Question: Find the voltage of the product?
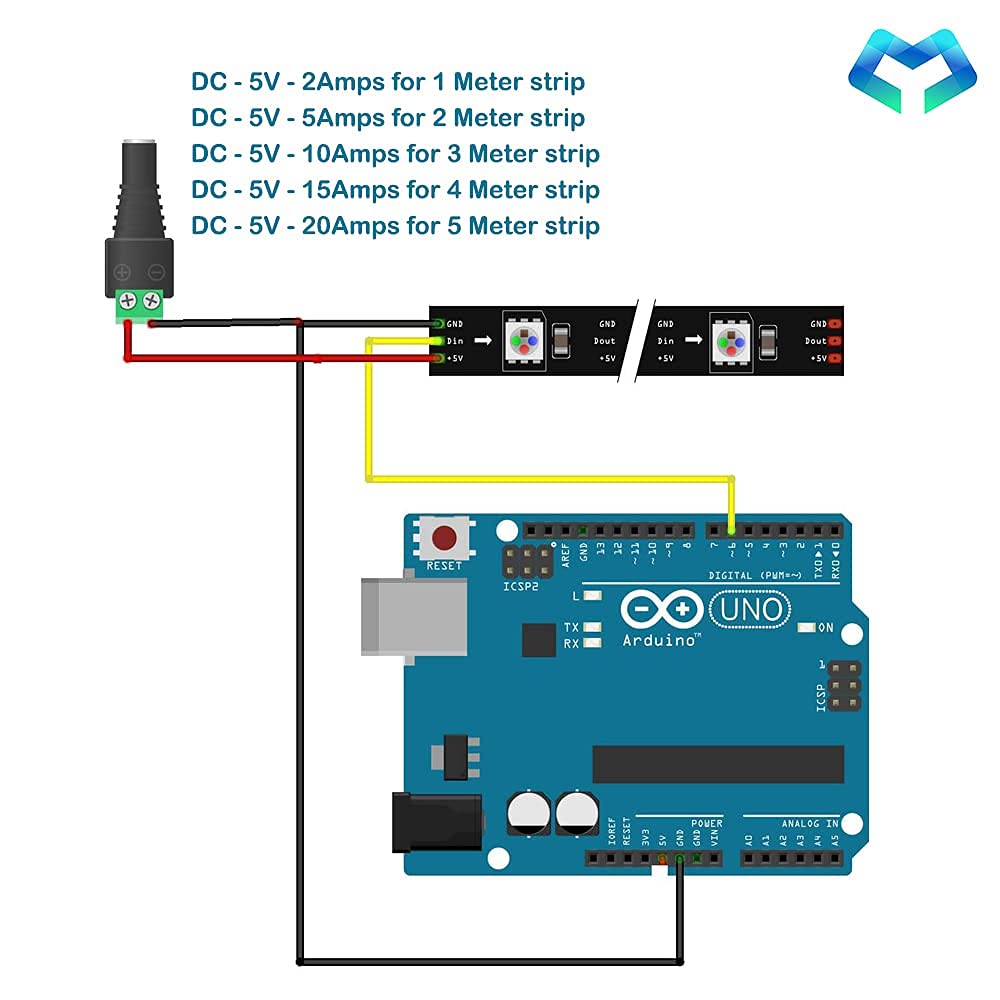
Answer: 5.0 volt